Modernism in Brazil

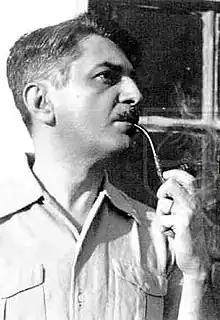
Gilberto Freyre.

The period from 1925 to 1930 was characterized by the dissemination of Modernism throughout the Brazilian states. In this context, the Regionalist Center of the Northeast, located in Recife and chaired by Gilberto Freyre, sought to develop a sense of unity in the region according to the new modernist molds, promoting conferences, art exhibitions and congresses. The document's content emphasizes the importance of restoring both national and, above all, regional and northeastern culture, highlighting its strong aspects. This appreciation of regional culture led to the emergence of new artists from the 1930s onwards, such as Graciliano Ramos, José Lins do Rego, José Américo de Almeida, Rachel de Queiroz, Jorge Amado, Érico Veríssimo and Marques Rebelo.